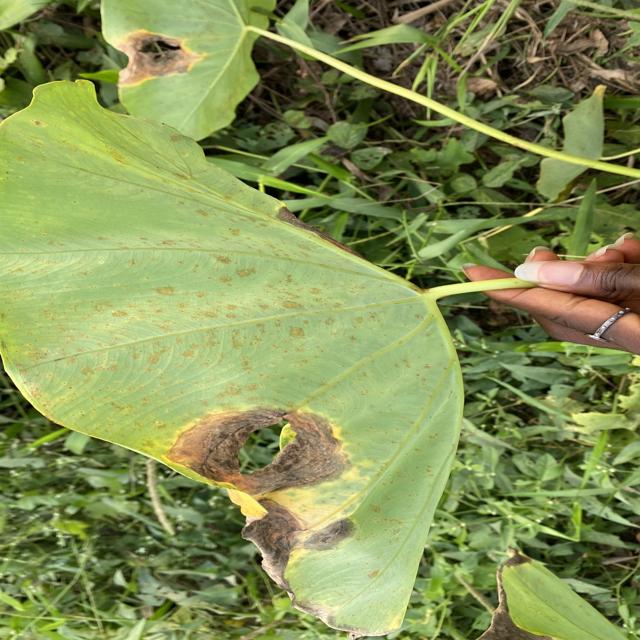
Label: Mid_Blight